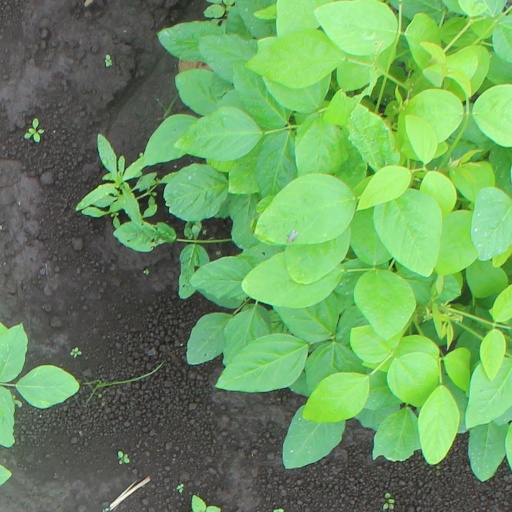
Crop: soybean